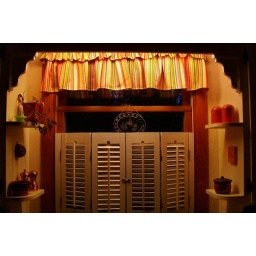
over the kitchen sink